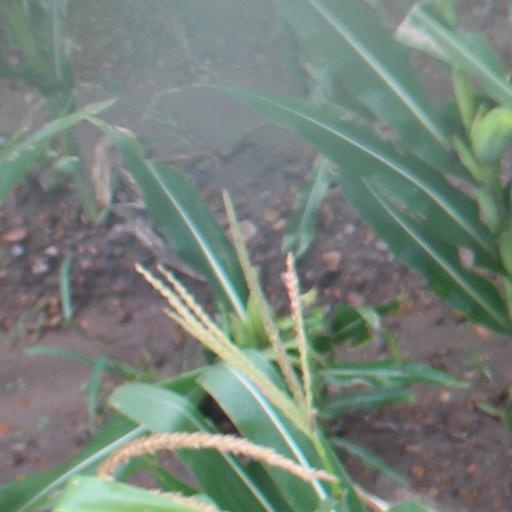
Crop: maize; corn